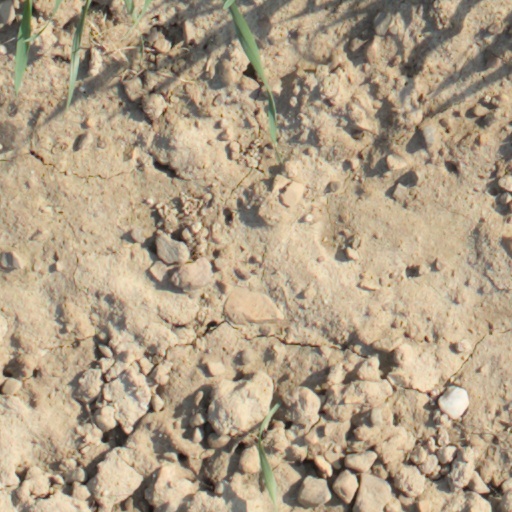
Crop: wheat